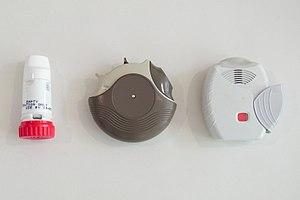
Un inhalateur à poudre est un dispositif qui délivre des médicaments aux poumons sous la forme d'une poudre sèche.